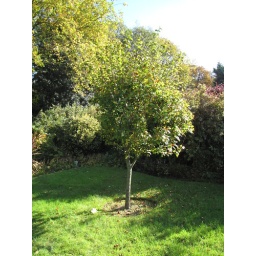
tree with small green fruit in back garden